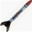
Label: rocket